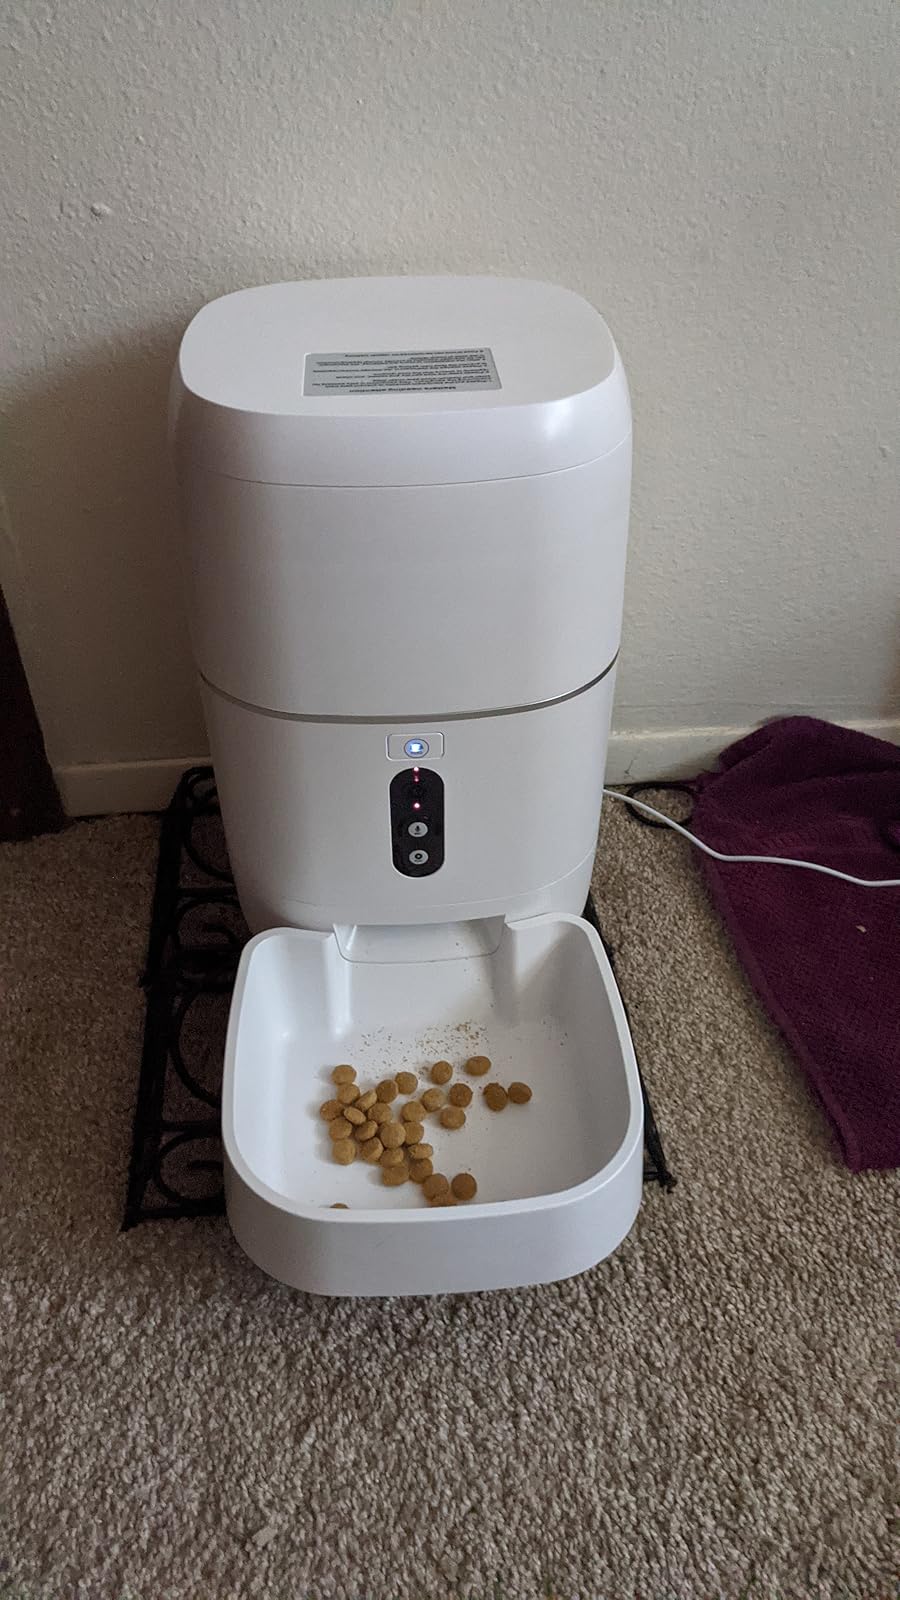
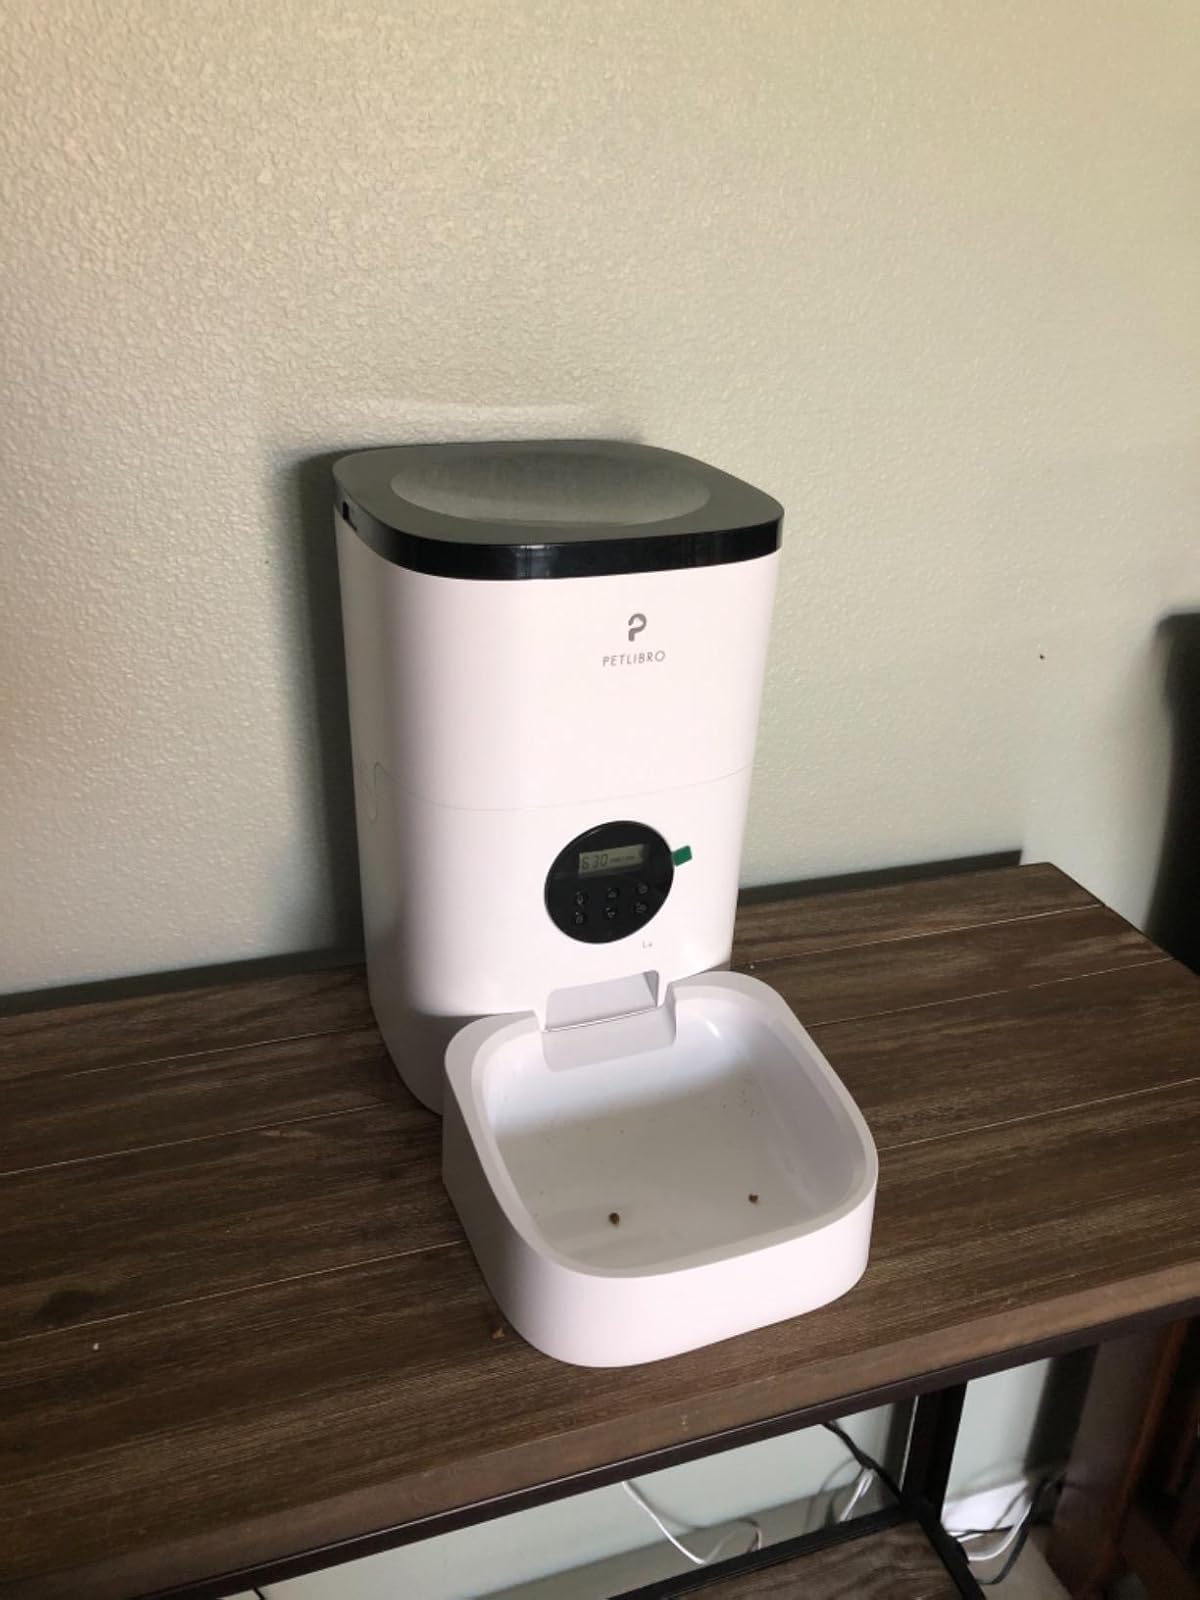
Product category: items_feeder
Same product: no